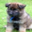
Label: dog